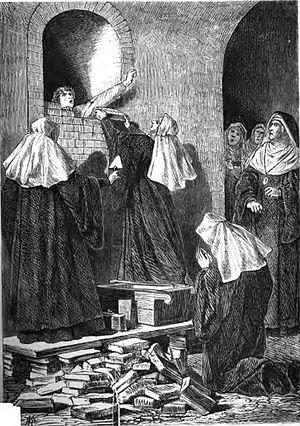
Un reclus est un moine qui, adoptant une forme extrême de pénitence, s’enferme en solitaire dans un espace restreint, soit pour un temps, soit pour la vie. Sa cellule se trouve généralement près d’un monastère ou d’une église. Il n’est donc pas à confondre avec un ermite. Il a généralement une dévotion marquée pour la prière d'adoration eucharistique et pour la prière d'intercession.
L'emmurement signifie littéralement être mis dans des murs. Emmurement était le mot utilisé au Moyen-Âge pour désigner l'emprisonnement. Il désigne aussi le fait d'être enseveli vivant dans un mur. Dans ce dernier cas, les cas d'emmurement sont bien souvent légendaires.